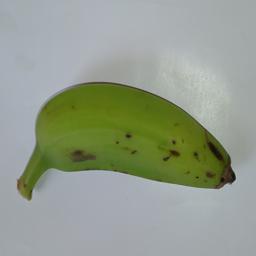
Banana variety: Champa Kola